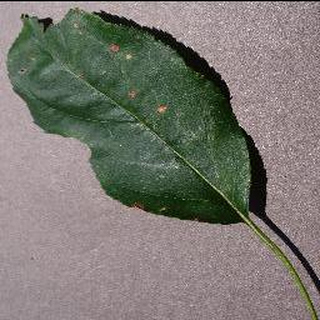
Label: apple_black_rot